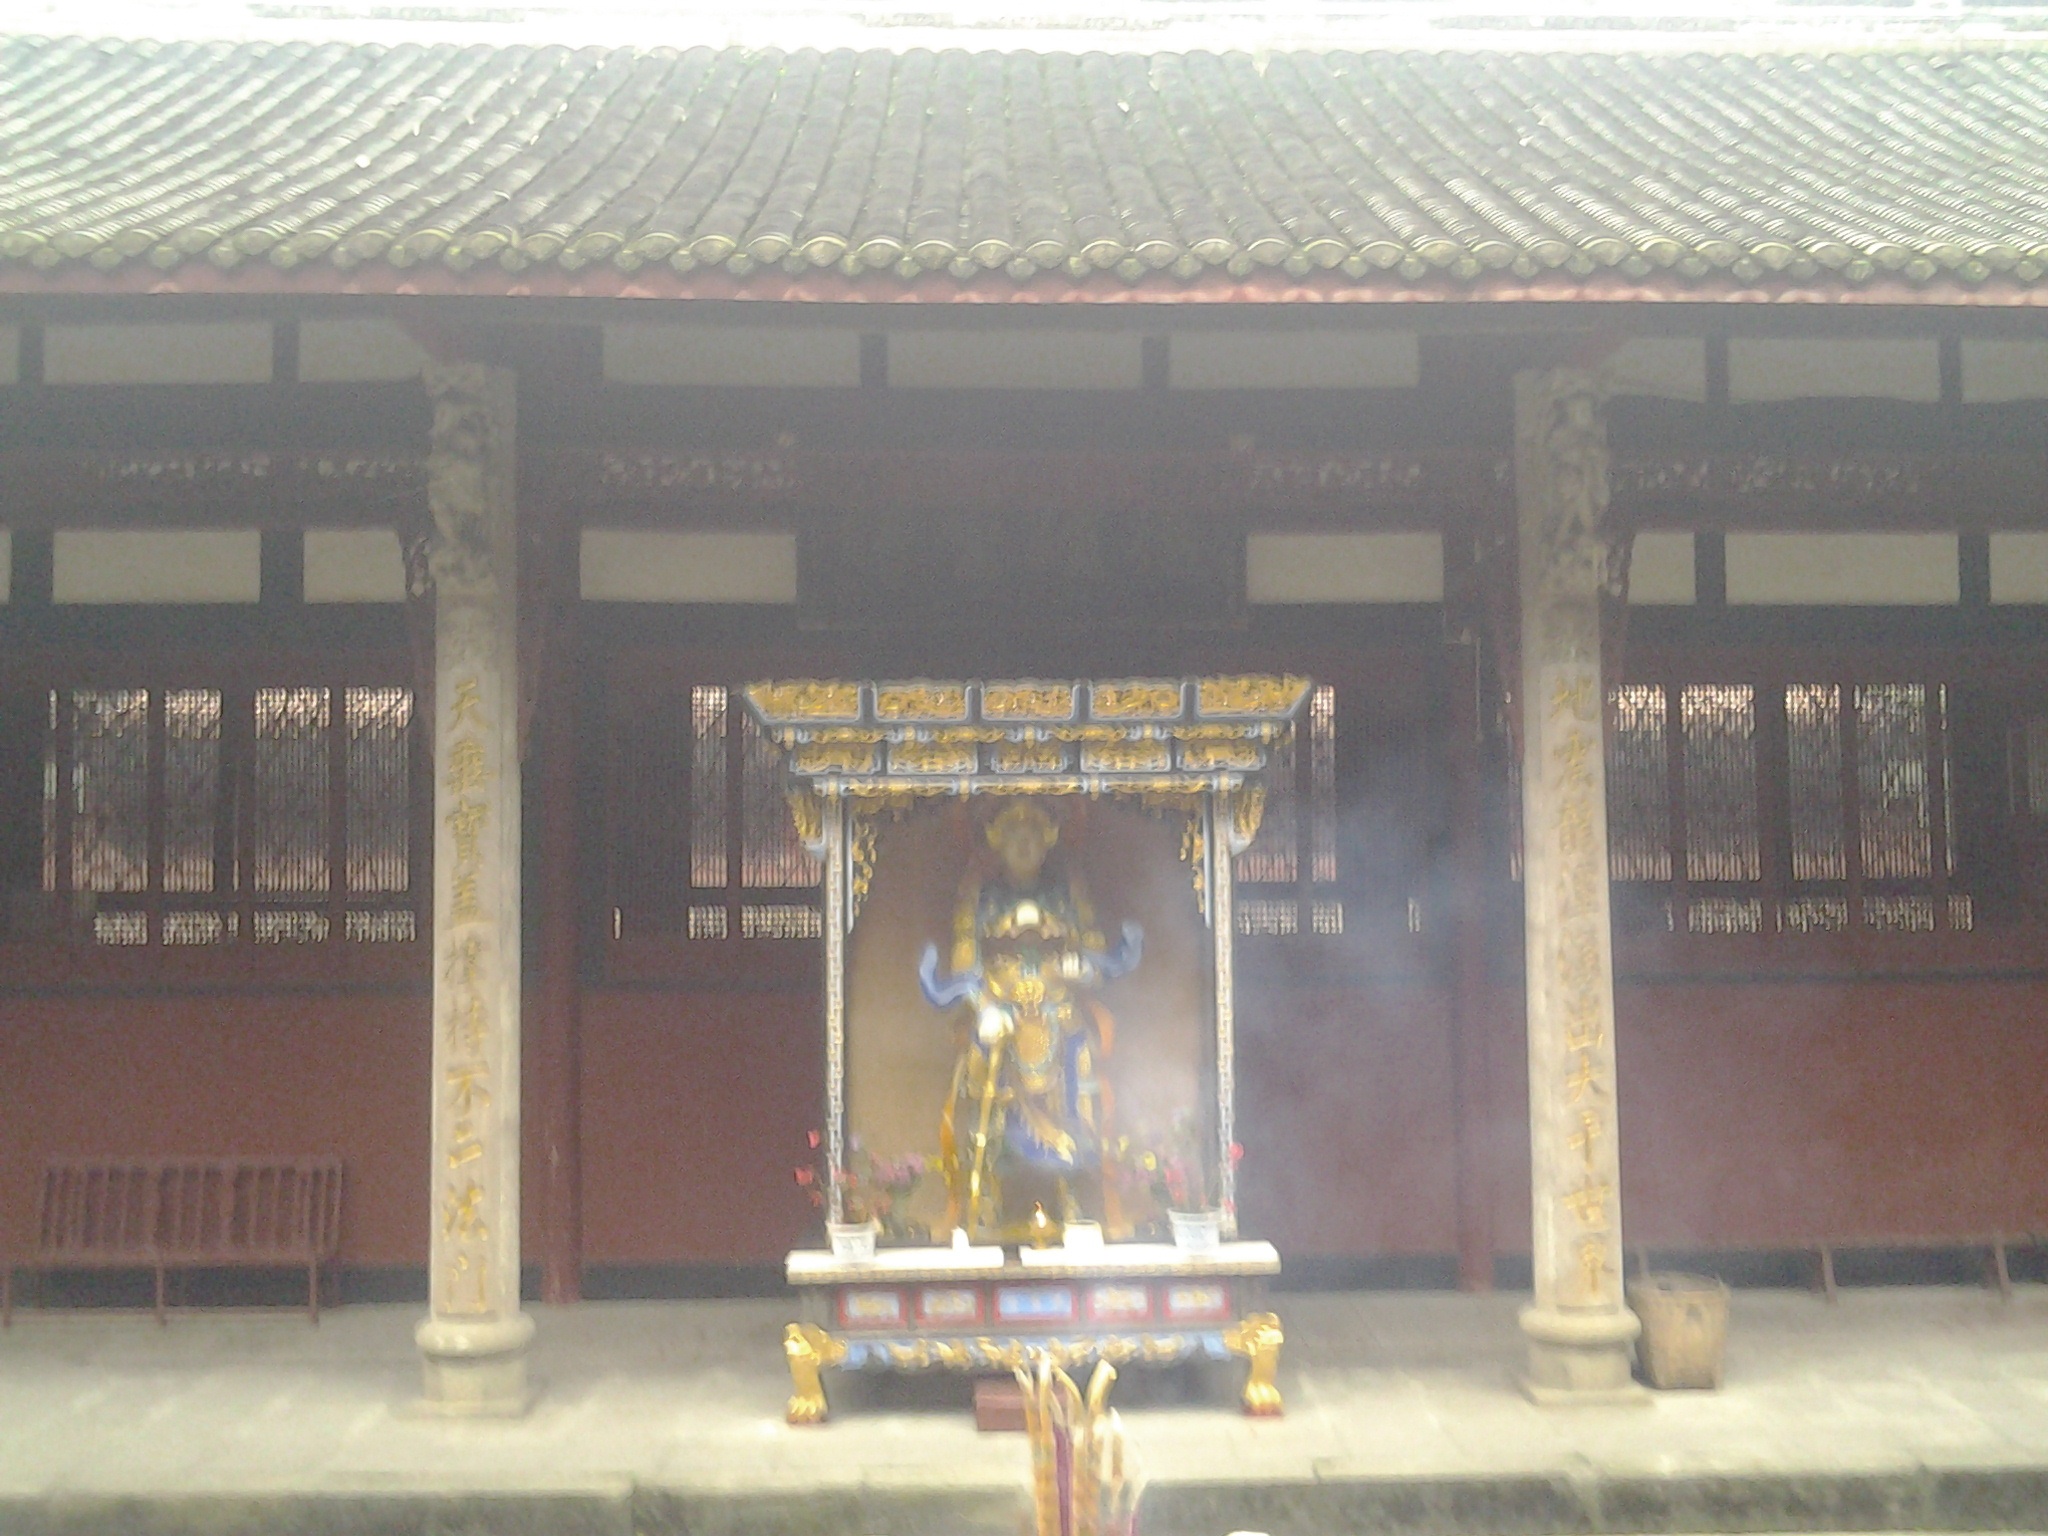
building, place of worship, temple, stall, shrine, shinto shrine